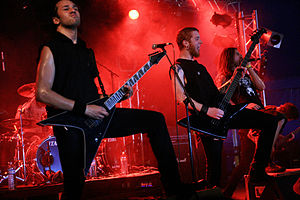
Job For A Cowboy
Job for a Cowboy er et deathcore/dødsmetal-band fra Glendale, Arizona, som blev dannet i 2004. De begyndte som en deathcore-gruppe, men bandet har udviklet sig til et overvejende dødsmetal-band med det nyeste album.